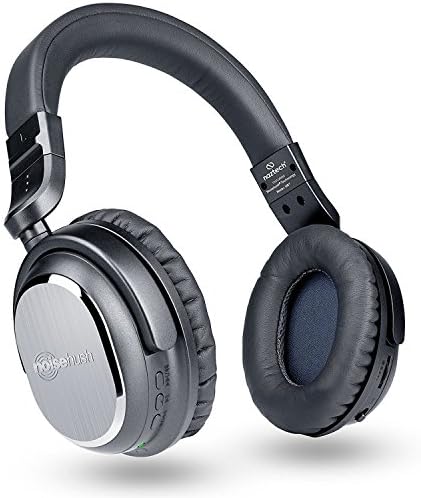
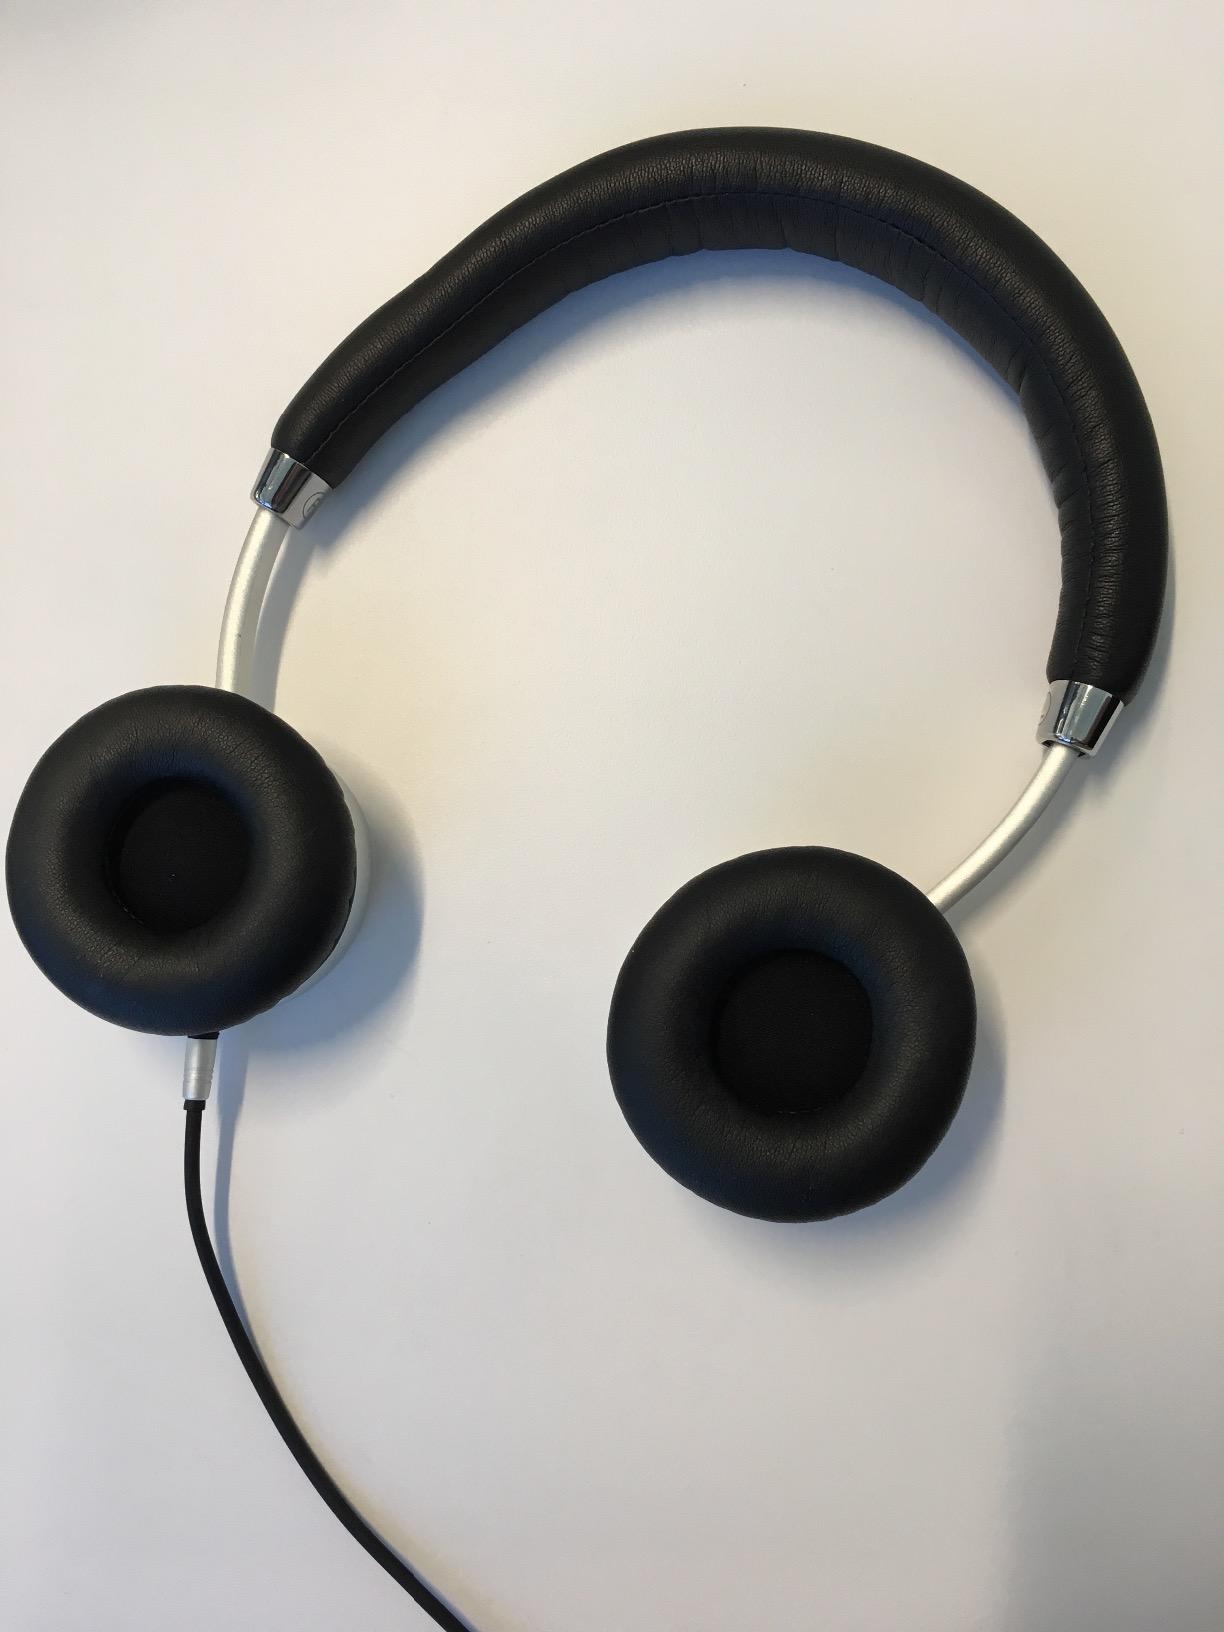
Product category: headphones
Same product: no